Philip Dunne (Ludlow MP)

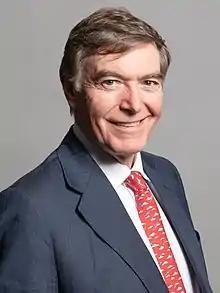

Philip Martin Dunne (born 14 August 1958) is a British politician who served as the Member of Parliament (MP) for the Ludlow constituency in Shropshire from 2005 to 2024. He is a member of the Conservative Party.